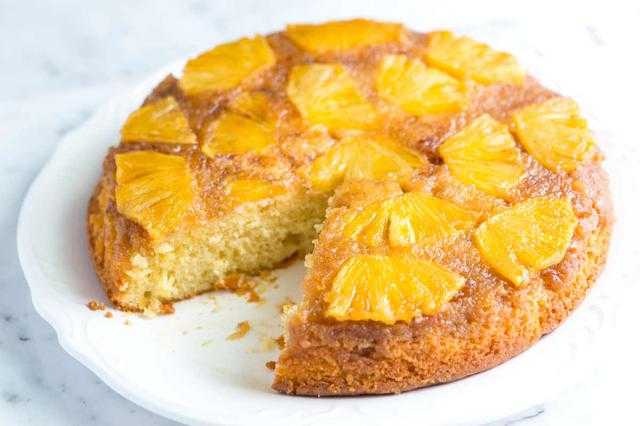
Label: Pineapple